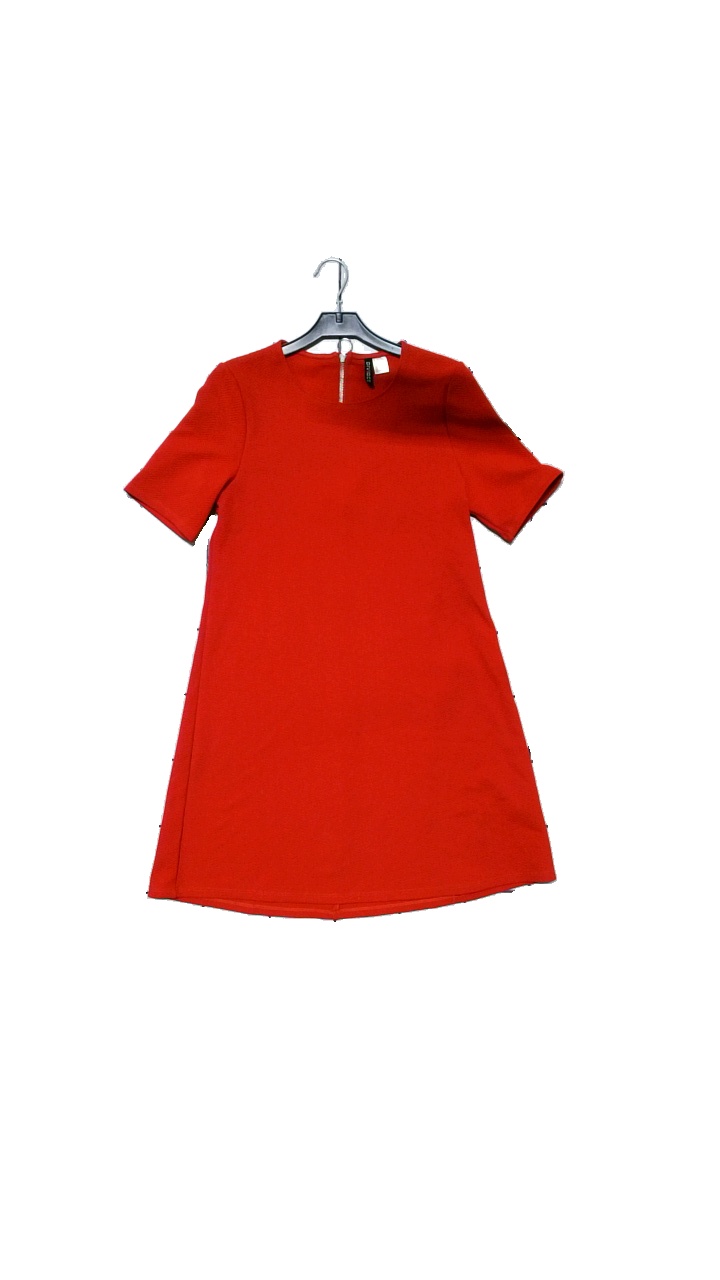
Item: Dress (Ladies)
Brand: H&m
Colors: Red
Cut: Regular
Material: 95%Polyester,5%Elastan
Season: Summer
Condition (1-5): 2
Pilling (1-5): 3
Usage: Reuse
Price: <50